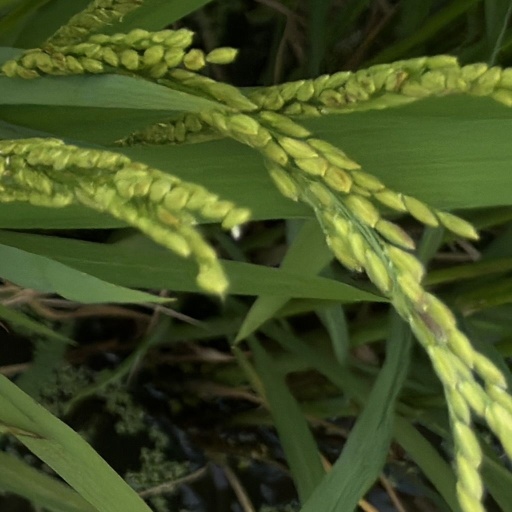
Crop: rice